Javier Treviño

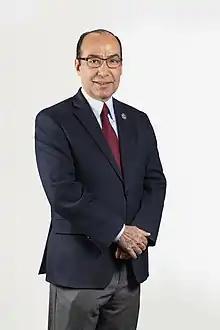
Treviño Cantú in 2023

Javier Treviño Cantú (born 11 December 1960) is the senior vice president for corporate affairs of Walmart of Mexico and Central America. He served as the CEO of Mexico's Business Council (CCE). Treviño Cantú was appointed Mexico's deputy secretary of education by President Enrique Peña Nieto on 20 November 2014. He was elected to the Chamber of Deputies in 2012.